Chelsea Johnson

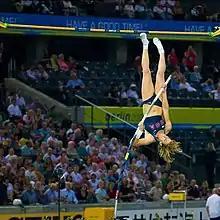
Johnson at the 2009 World Championships

Chelsea Johnson (born December 20, 1983, in Atascadero, California) is a former American pole vaulter. She is the daughter of Jan Johnson, who won three NCAA championships and a bronze medal in the pole vault at the 1972 Summer Olympics. She won the silver medal at the 2009 World Championships in Athletics, but retired from the sport two years later.